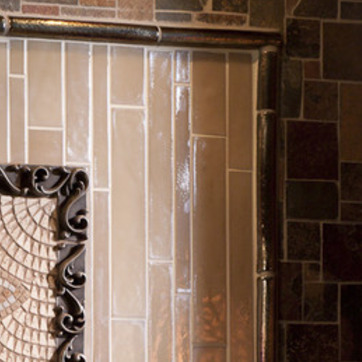
Material: tile